High-power rocketry

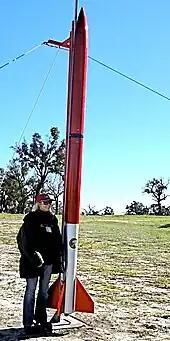
Samantha Ridgway, first TRA L3 in Australia.

The Tripoli Rocketry Association offers High Power Rocketry (HPR) certification to all Australians and is recognised internationally. It is the only truly international rocketry association in Australia and is the only rocketry association fully insured internationally.